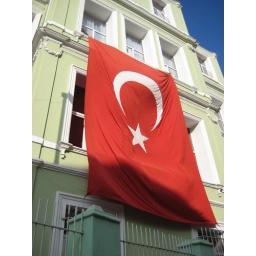
A colorful contrast on a building in Sultanhamet, Istanbul